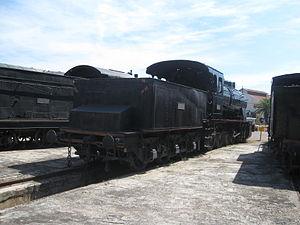
Le Musée du chemin de fer de la Catalogne est consacré à l'histoire du chemin de fer de la Catalogne et il se trouve dans la ville de Vilanova i la Geltrú, juste à côté de la gare des trains de la ligne Barcelone -Tarragone. Il a été inauguré le 5 août 1990. L'espace est géré par l'institution Fundación de los Ferrocarriles Españoles.